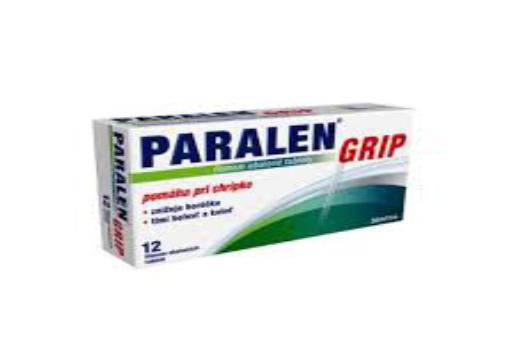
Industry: Medical